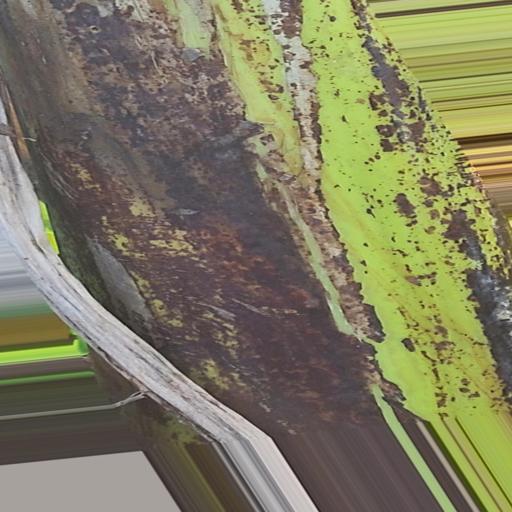
Label: bract_mosaic_virus